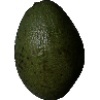
Label: Avocado 1